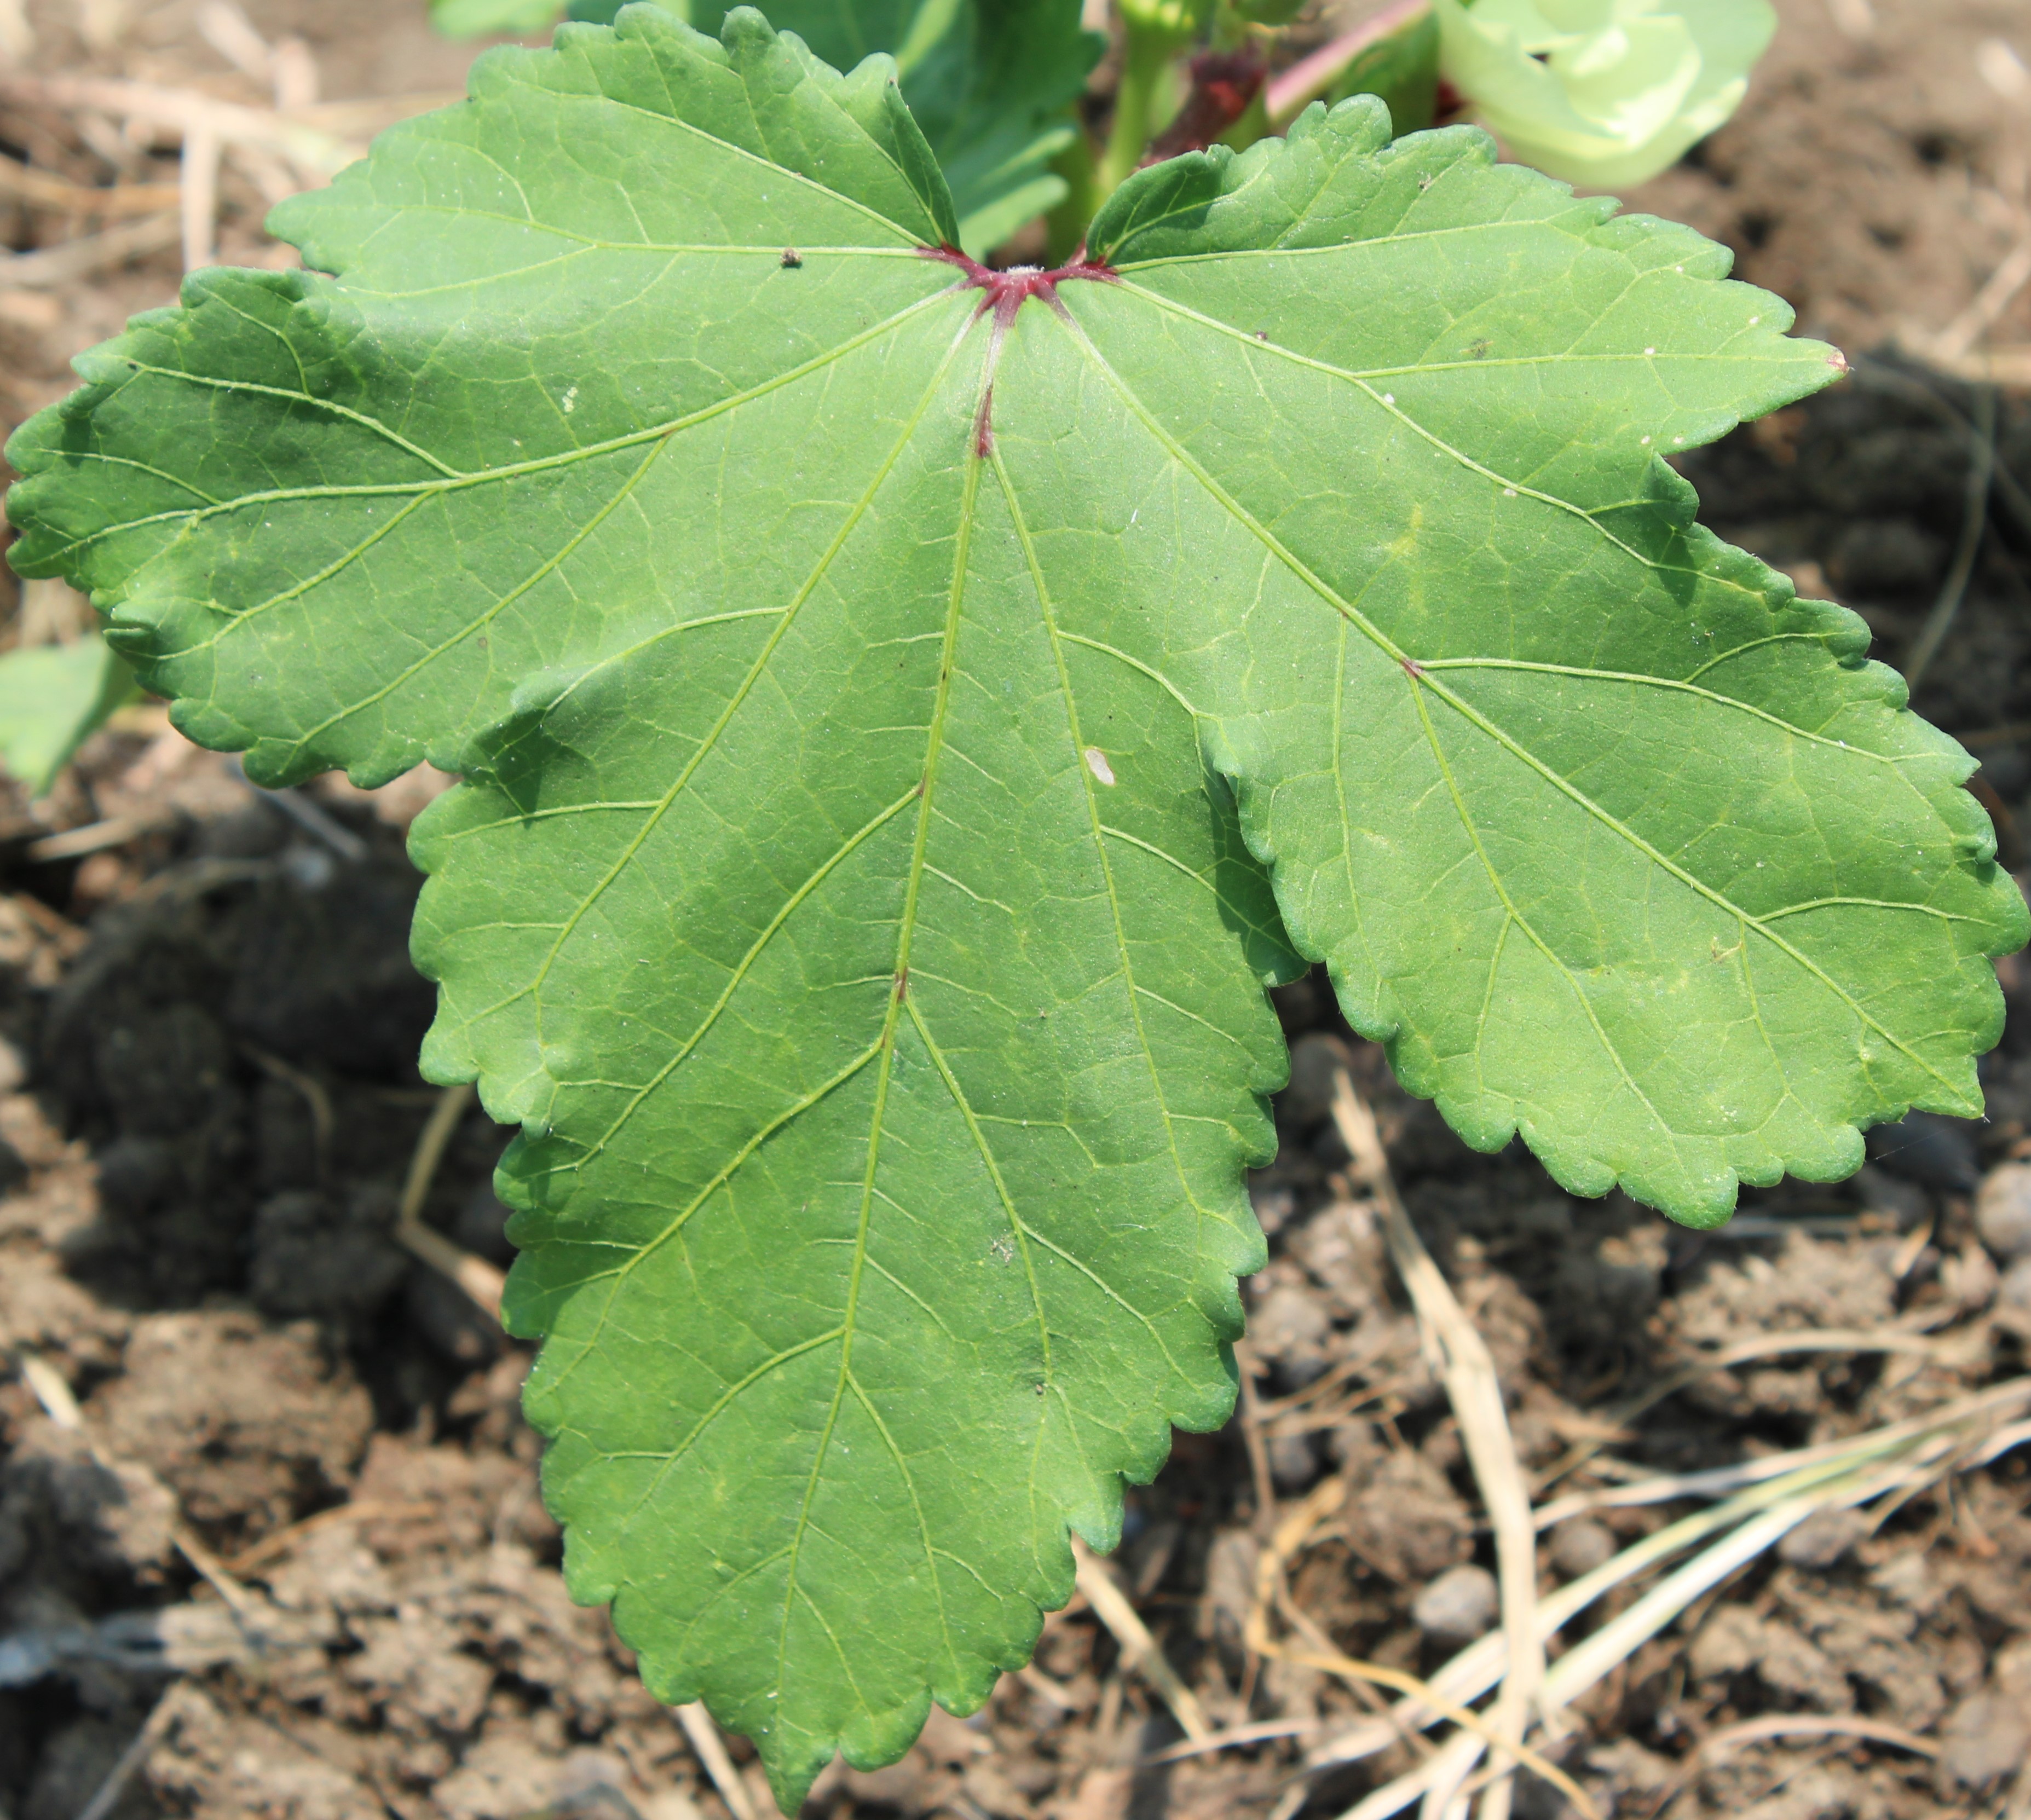
Label: Healthy